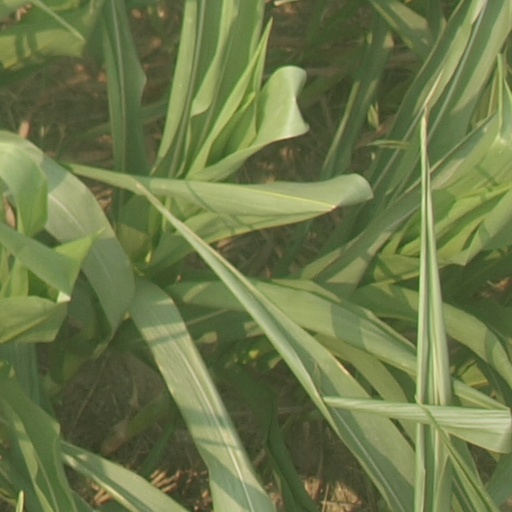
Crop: maize; corn